Taxi livery

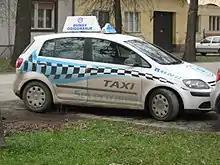
Severtrans taxi from Sombor, Serbia

In Portugal, taxis were traditionally black with the upper half painted light green. This was changed to a uniform beige color in the 1990s, but in the 2000s (decade) many new taxis have gone back to the traditional livery. Since 2018, the black and green color scheme came to be again the only allowed livery in continental Portugal.